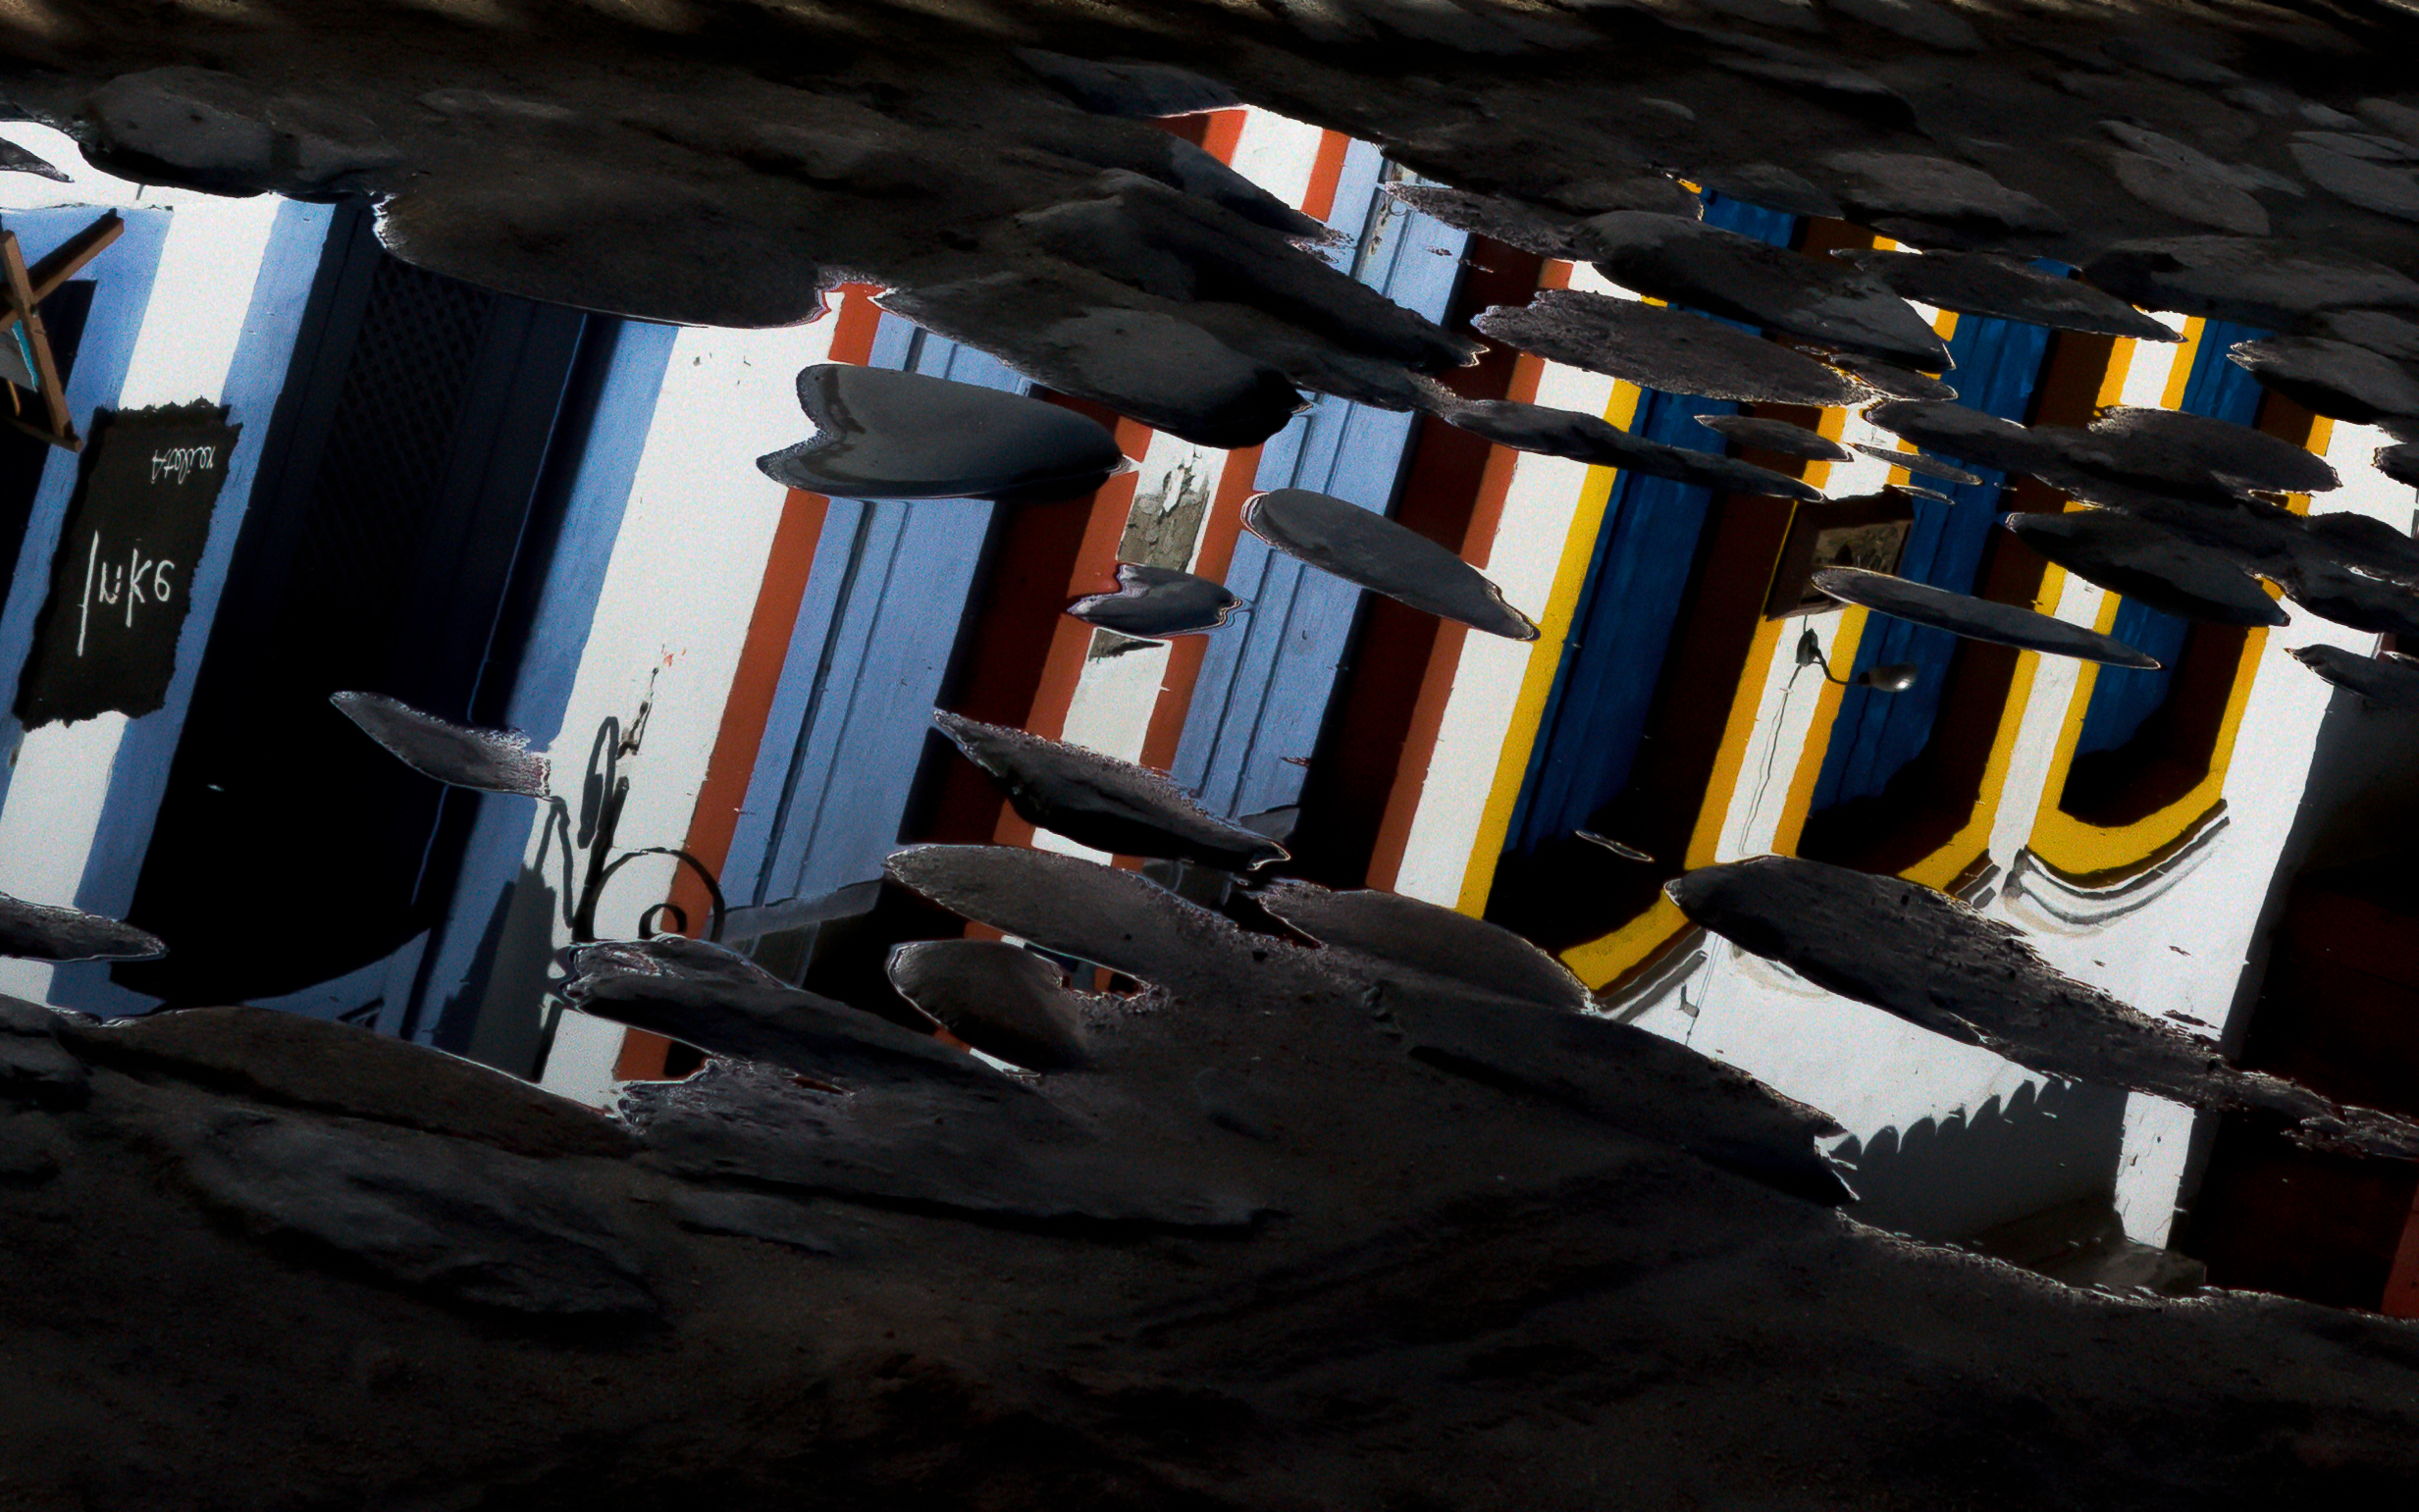
light, structure, vehicle, darkness, industry, screenshot, paraty, sport venue